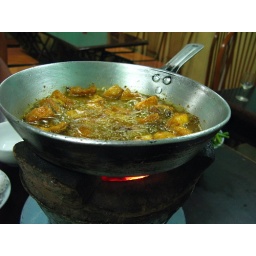
Fried fish (marinated in tumeric for the yellow colouring). Specialty of Hanoi, particularly of this restaurant.